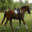
Label: horse